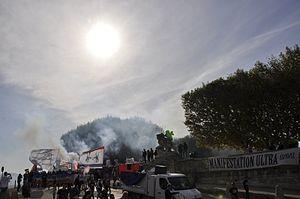
Manif nationale des ultras le 13 octobre 2012 à Montpellier
Les Ultras forment une catégorie particulière des supporteurs assistant aux compétitions sportives, dont le but est de soutenir de manière fanatique son équipe de prédilection. Ce type de supporters est différent de celui des groupes Hooligans ou des Barra brava.